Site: brandenburg
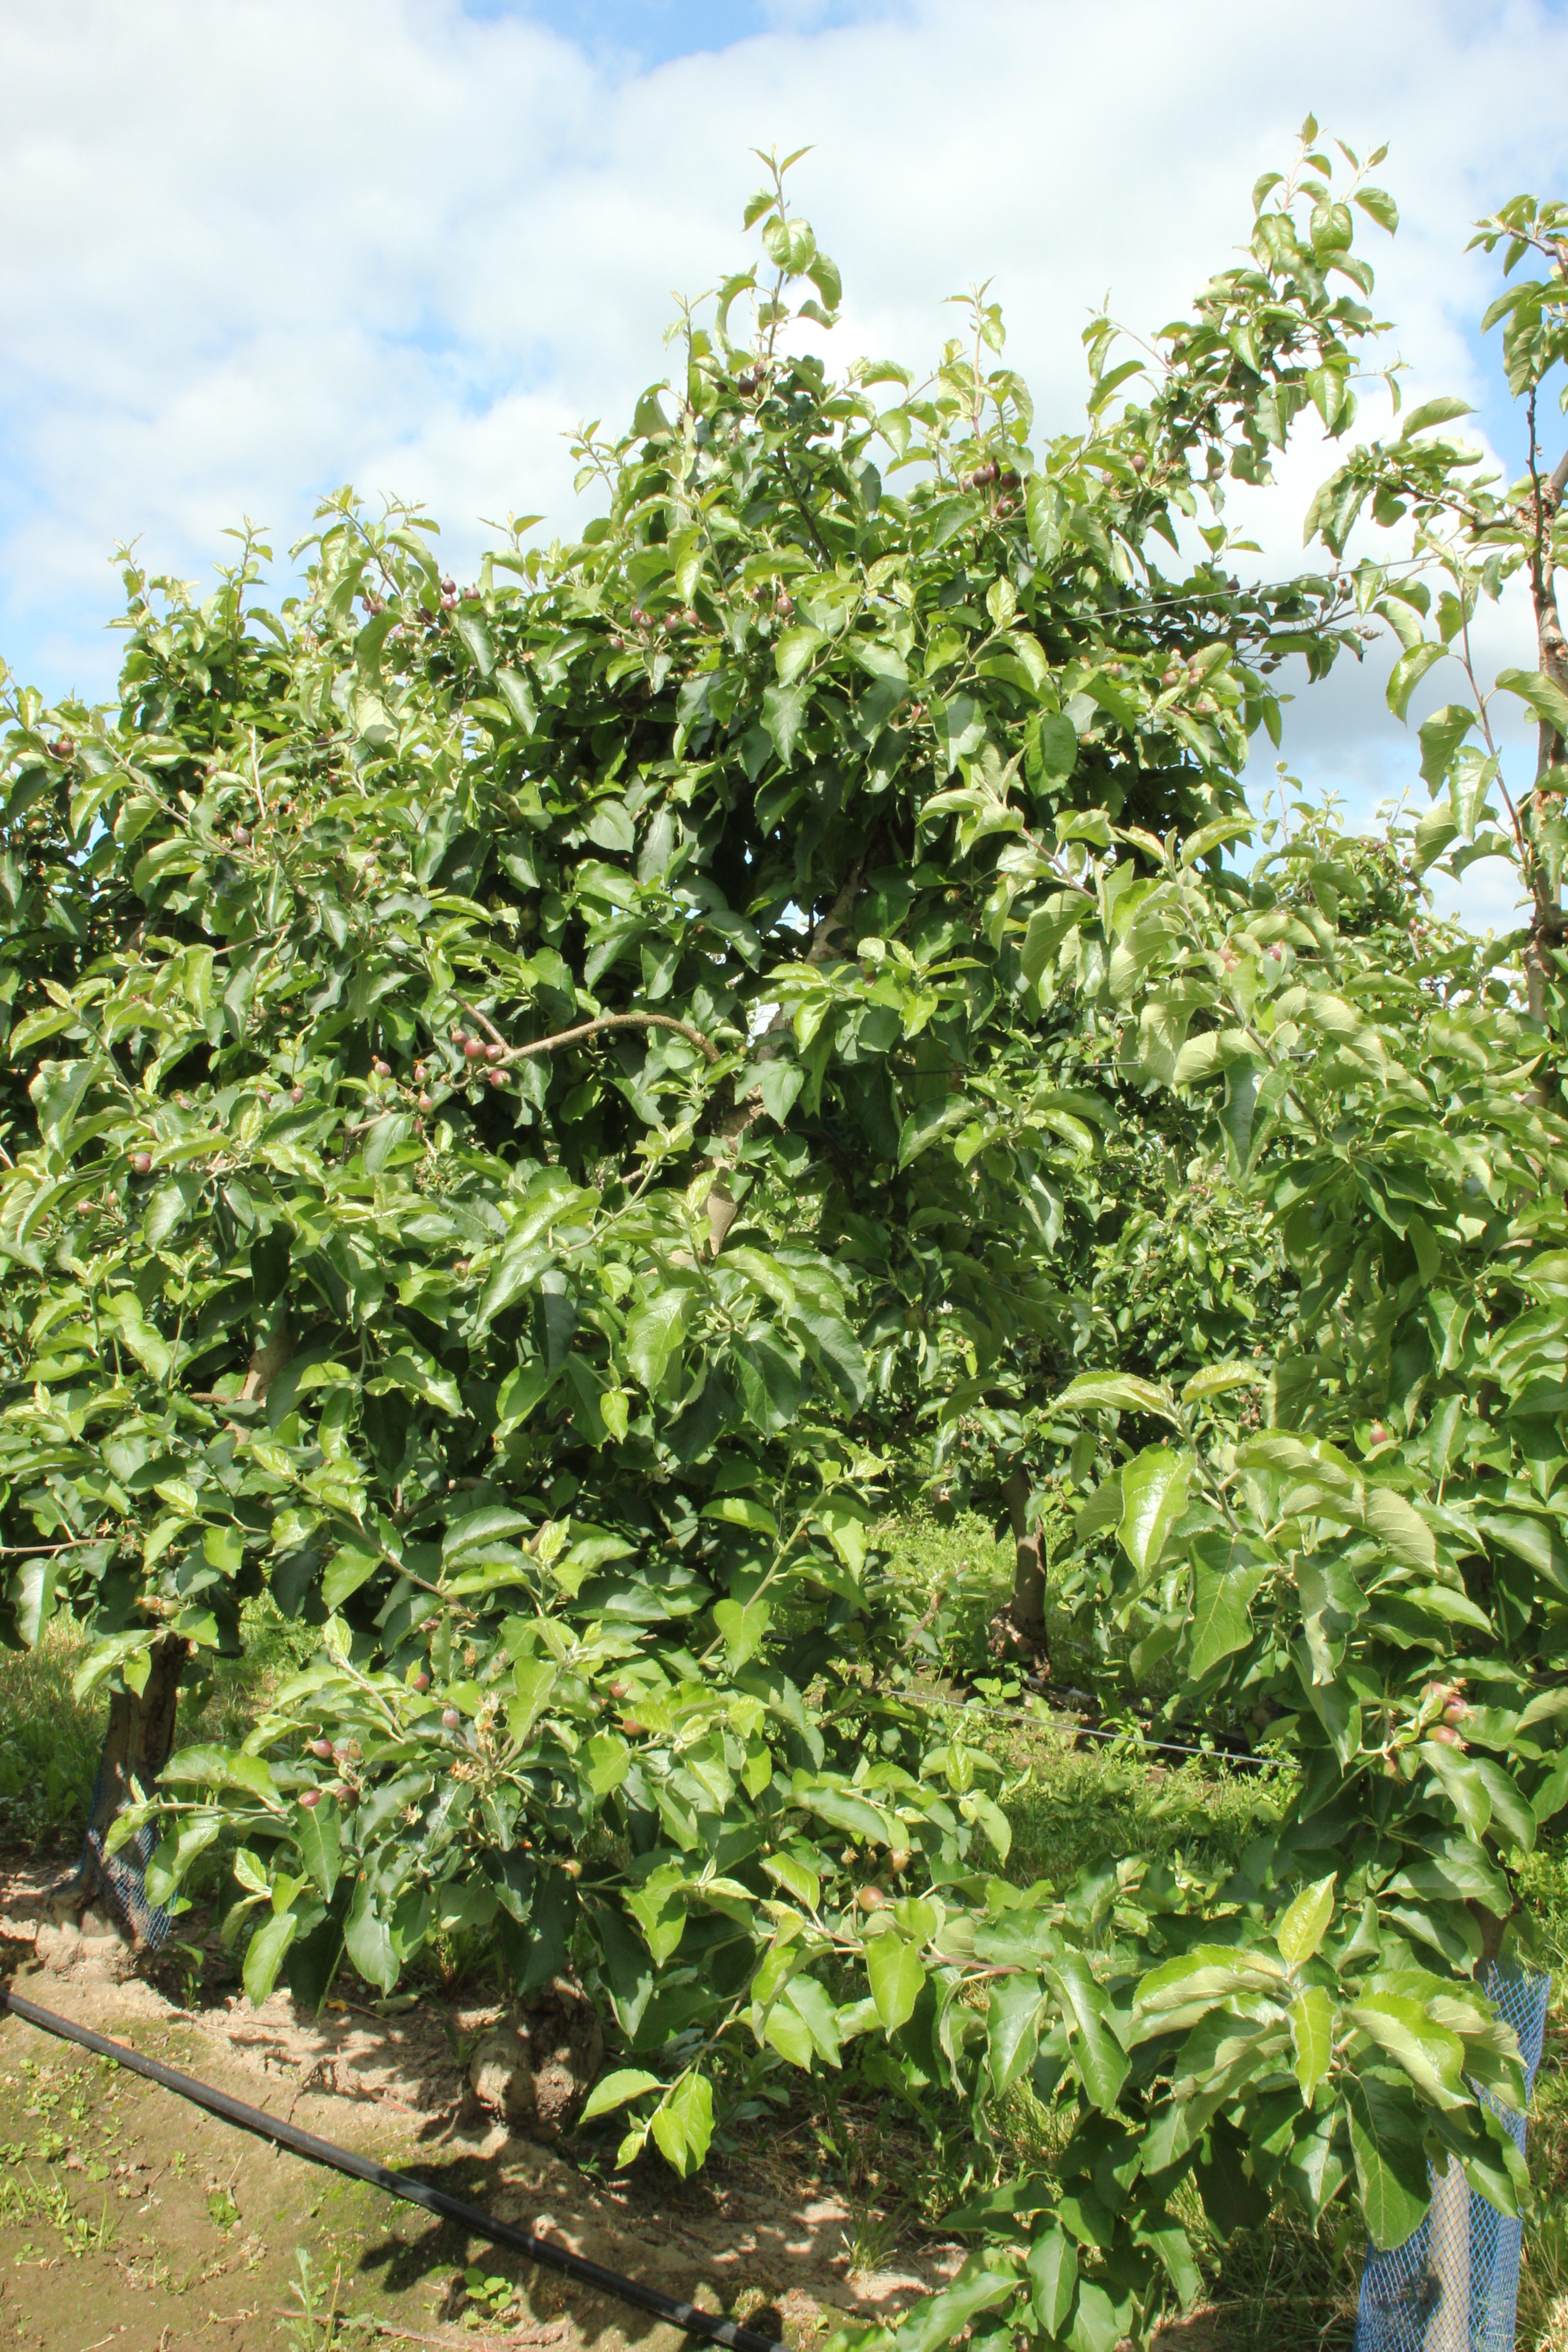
Growth stage (BBCH 72): Development of fruit